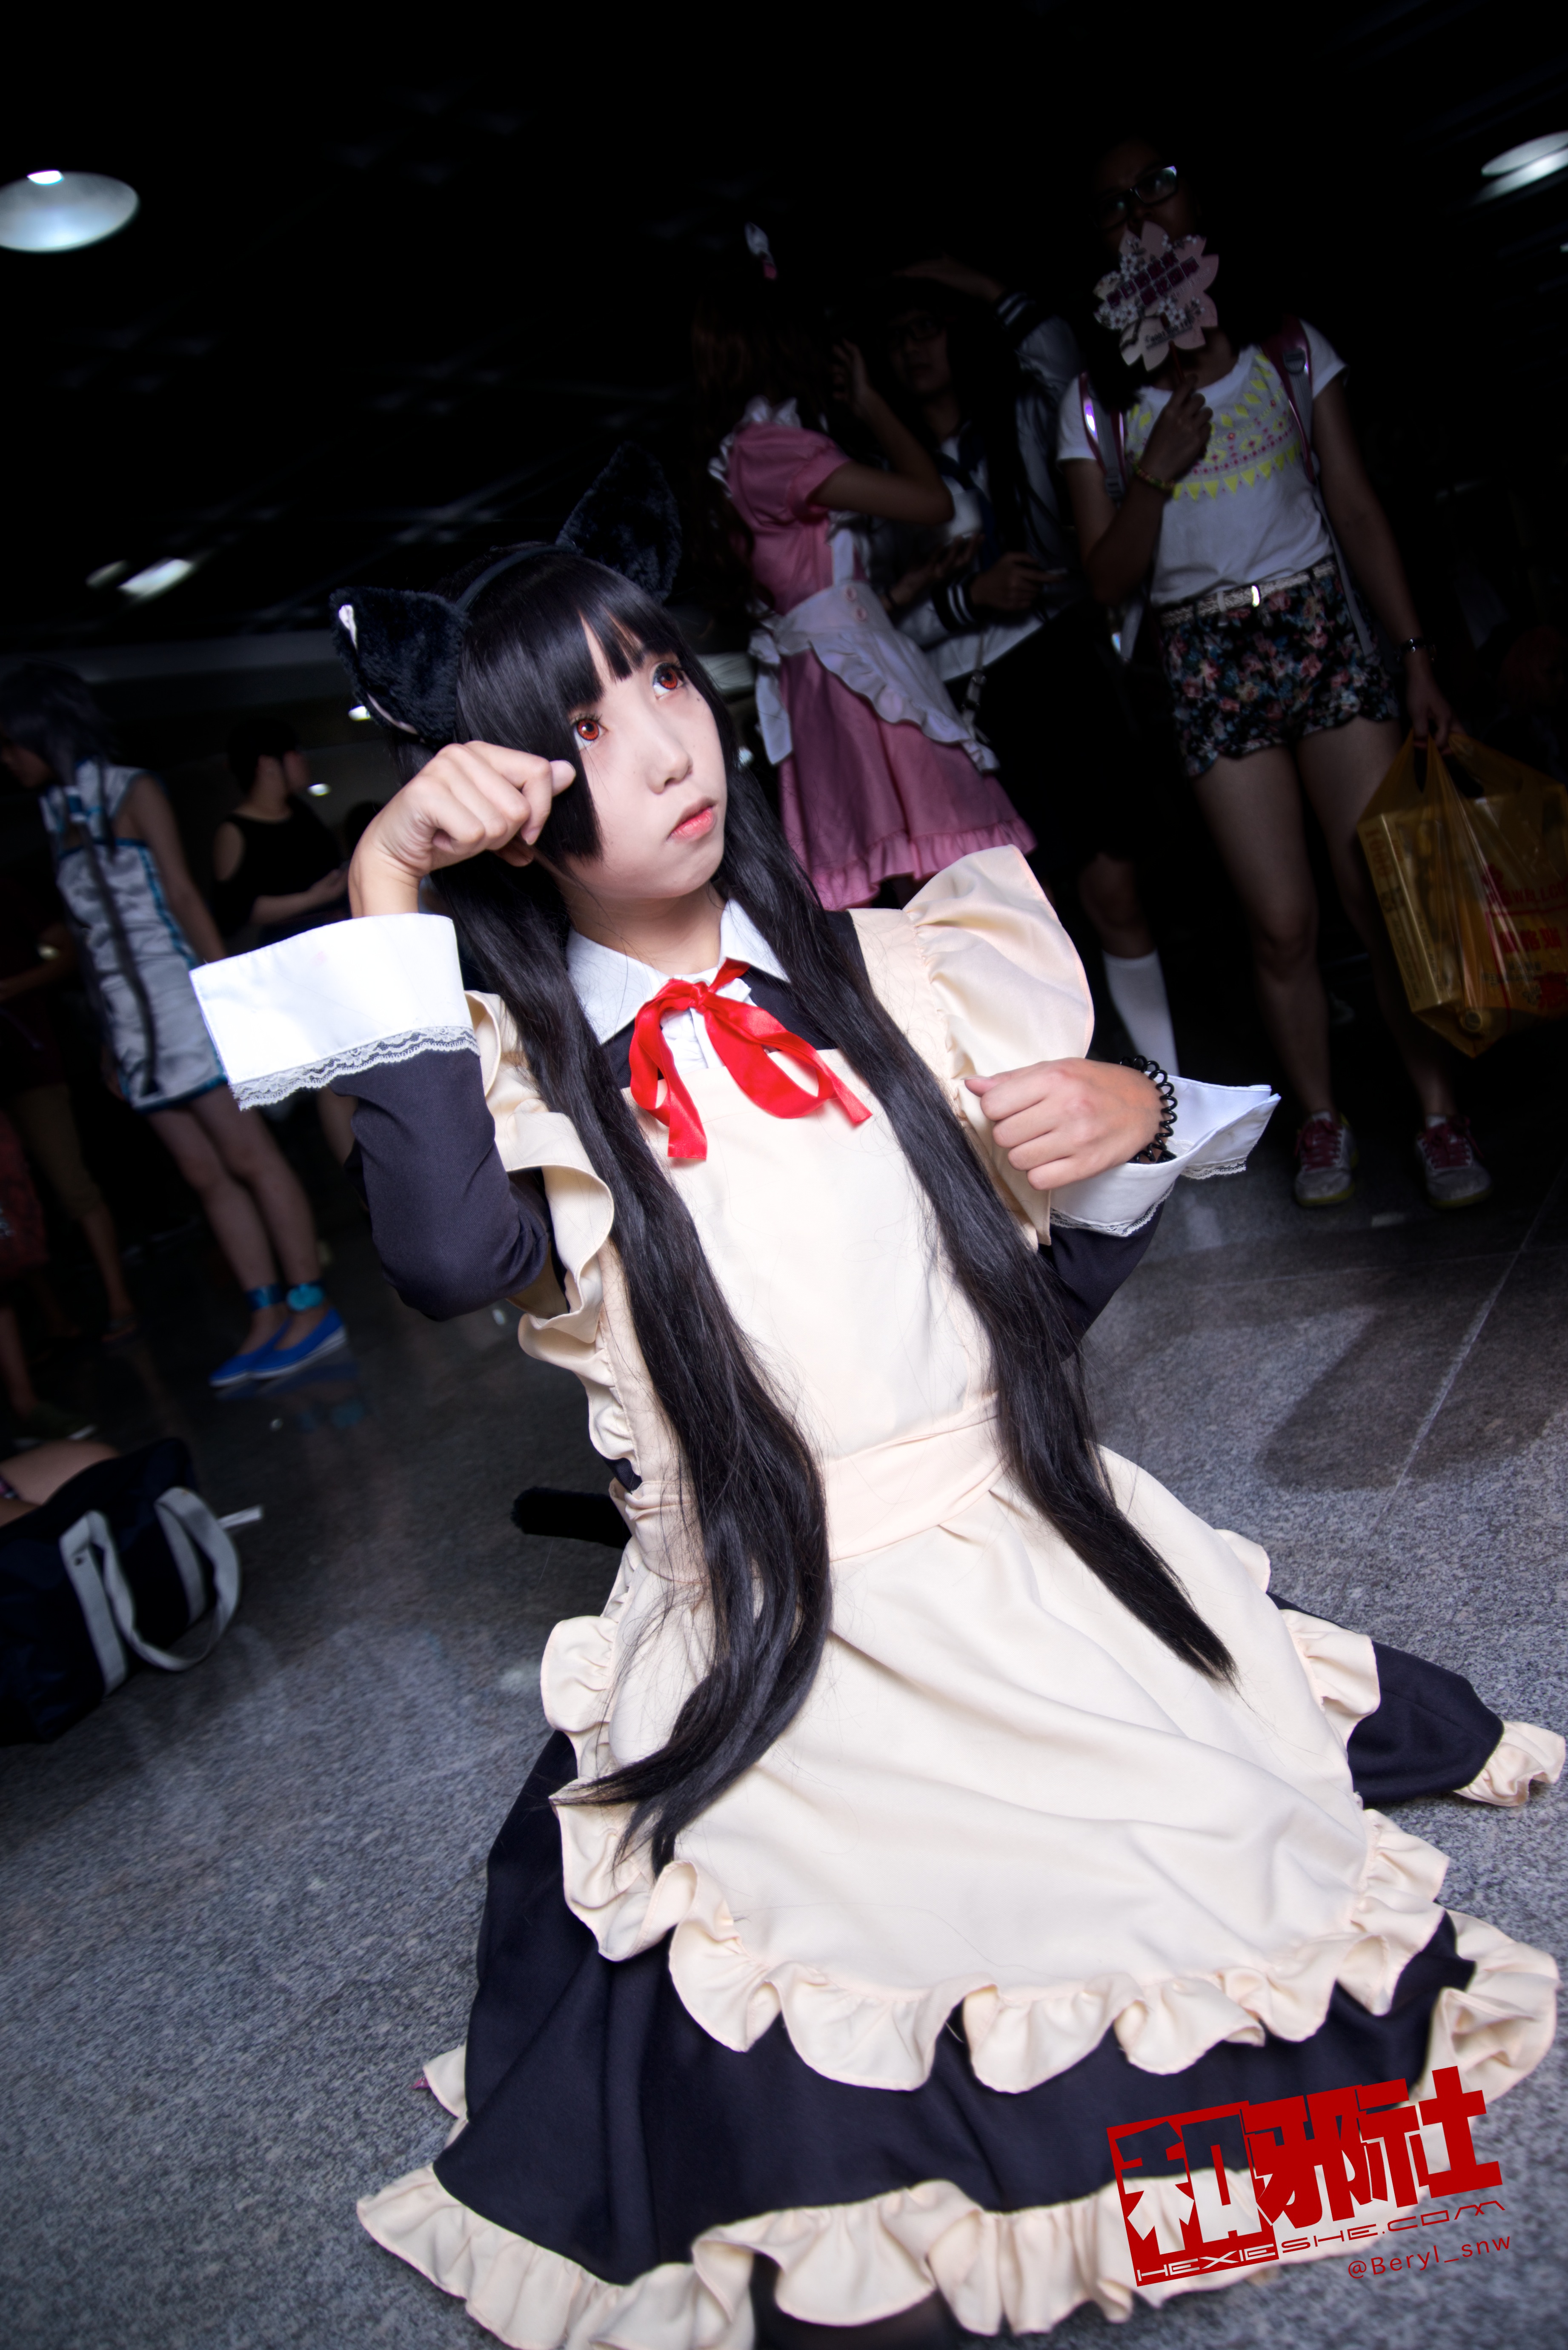
girl, cute, fashion, clothing, cosplay, girls, canton, costume, china, anime, comic, comiccon, guangzhou, acg, cos